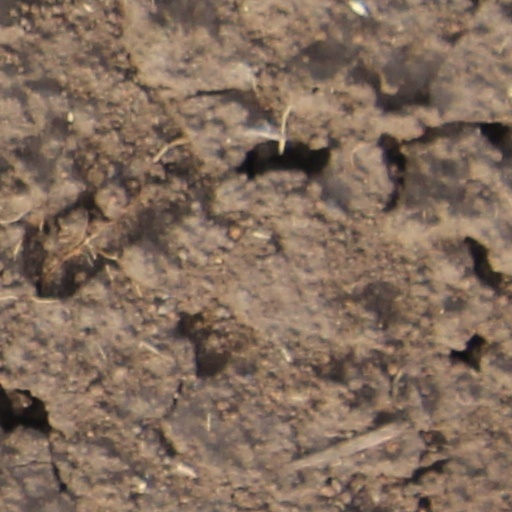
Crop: wheat